WesternGeco

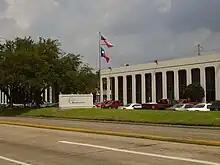
WesternGeco offices in Westchase, Houston, Texas, U.S.

WesternGeco is a geophysical services company. It is headquartered in Schlumberger House on the property of London Gatwick Airport in Crawley, West Sussex.